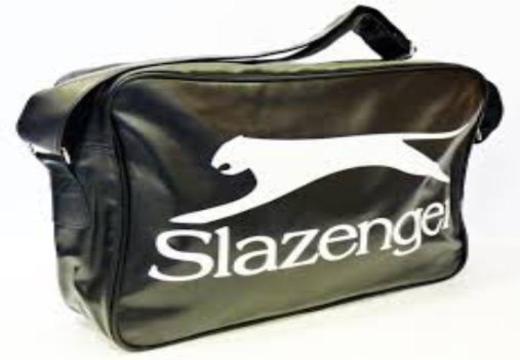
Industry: Sports